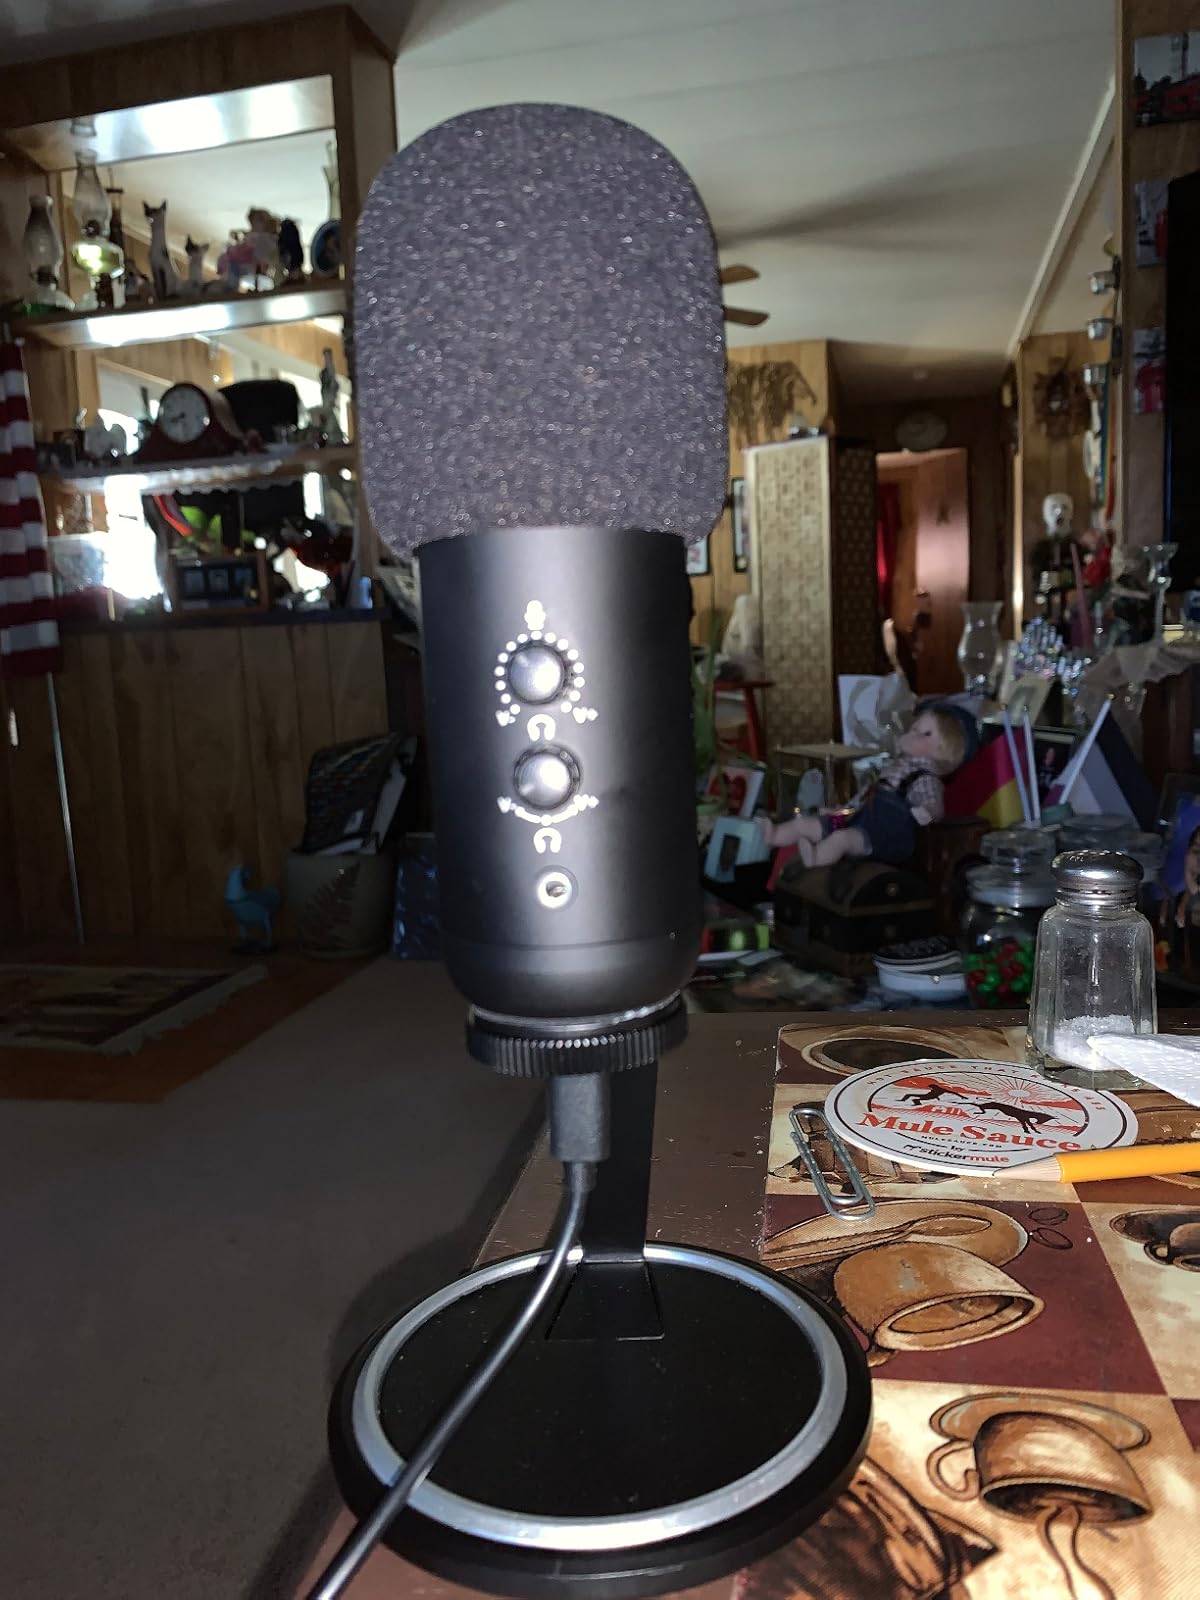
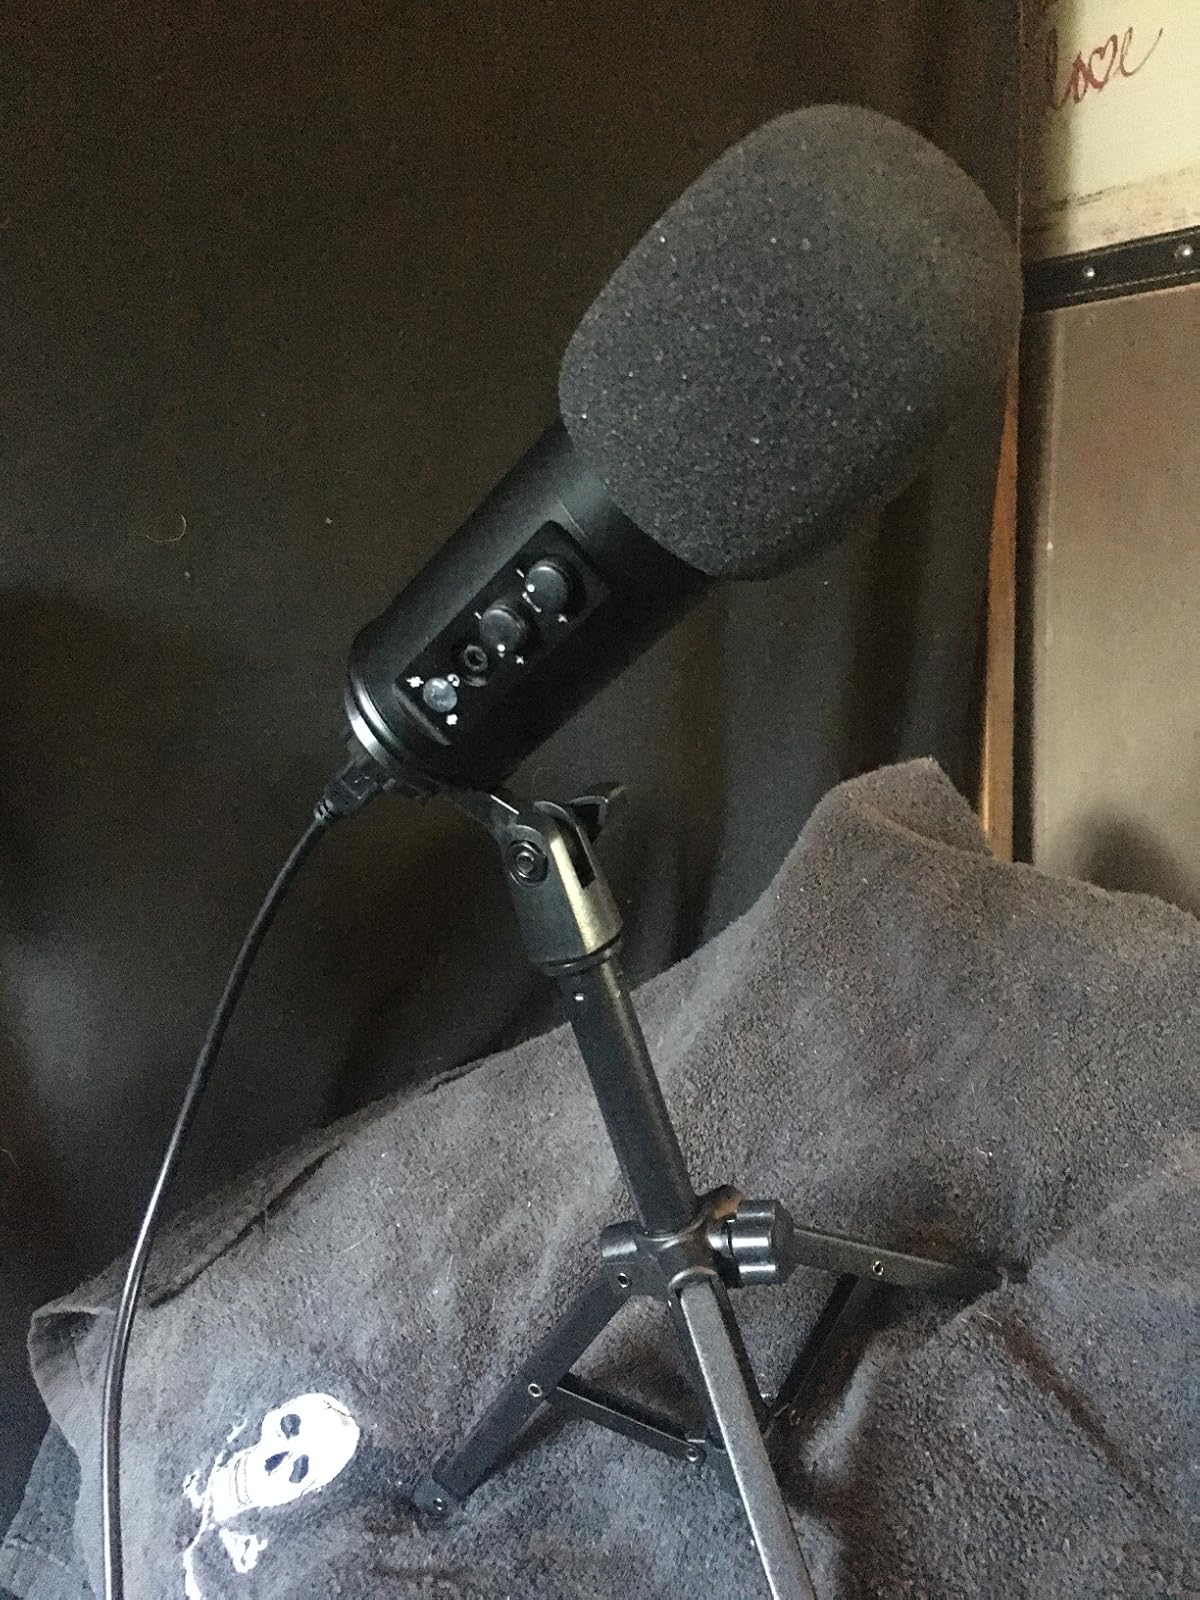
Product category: microphone
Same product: no